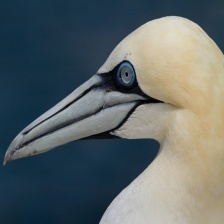
Species: NORTHERN GANNET
Scientific name: MORUS BASSANUS